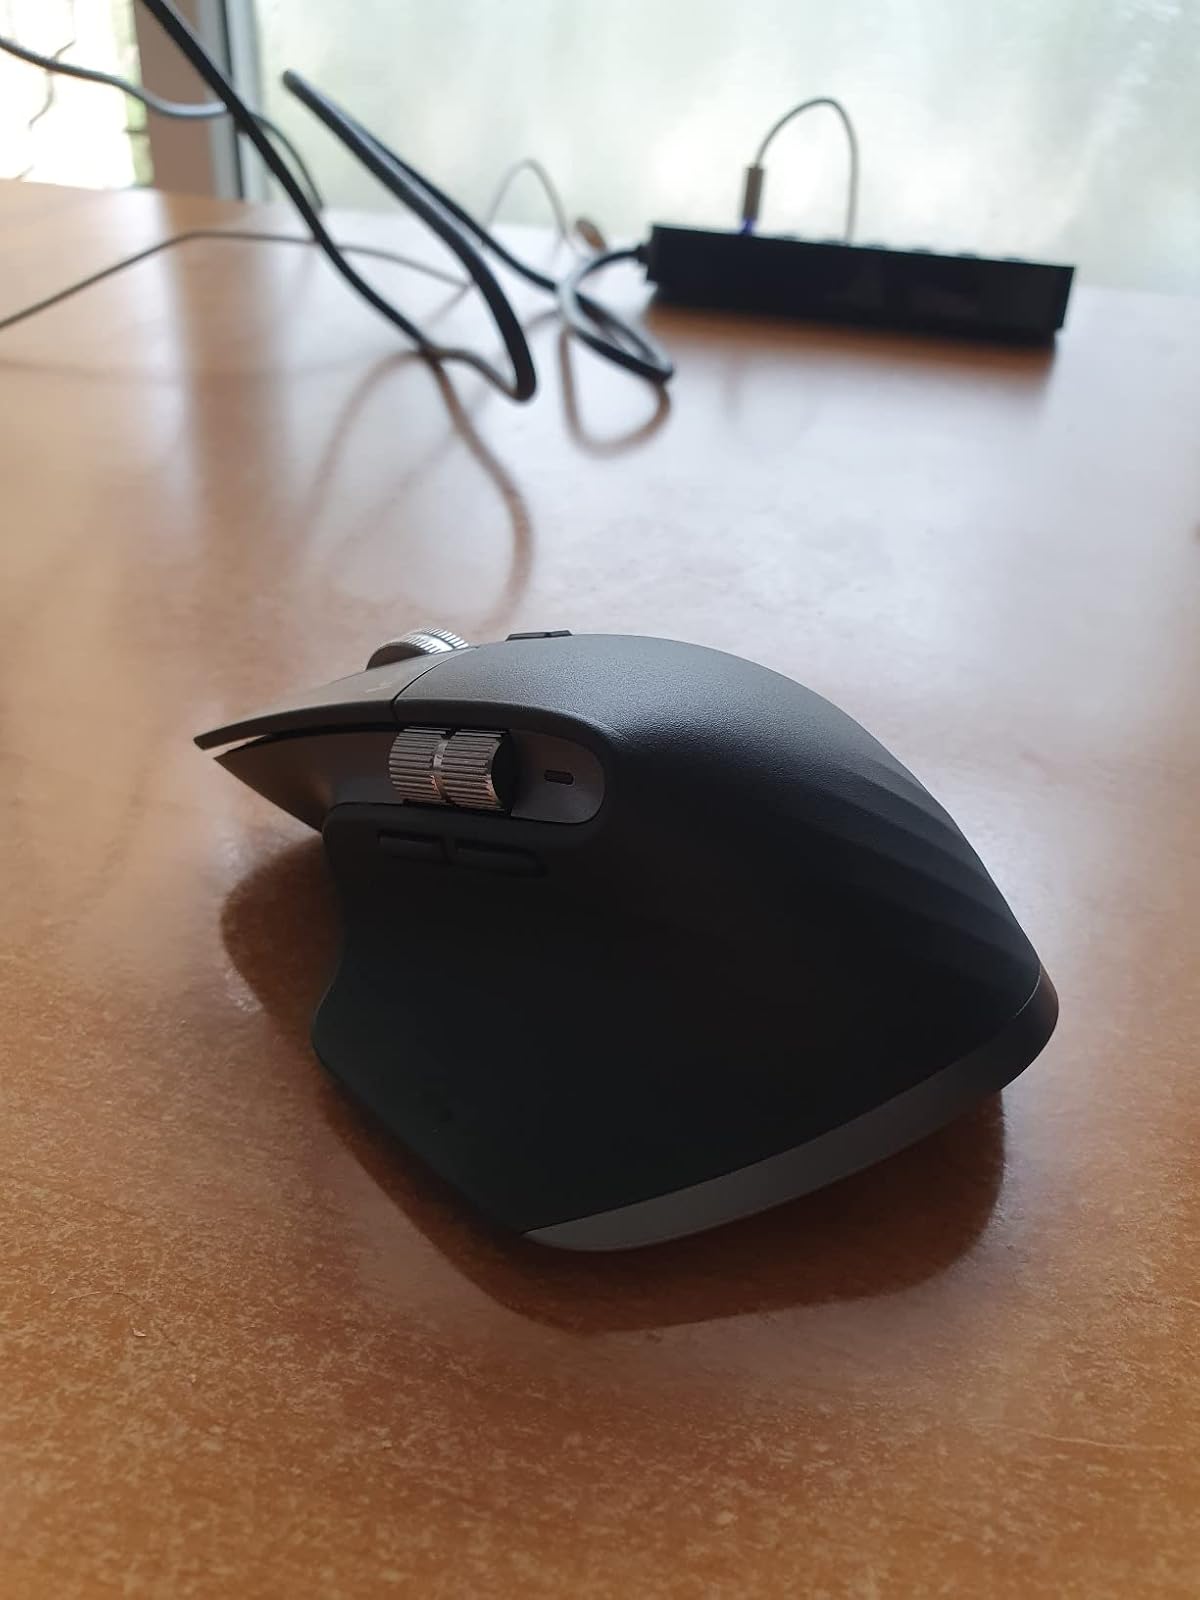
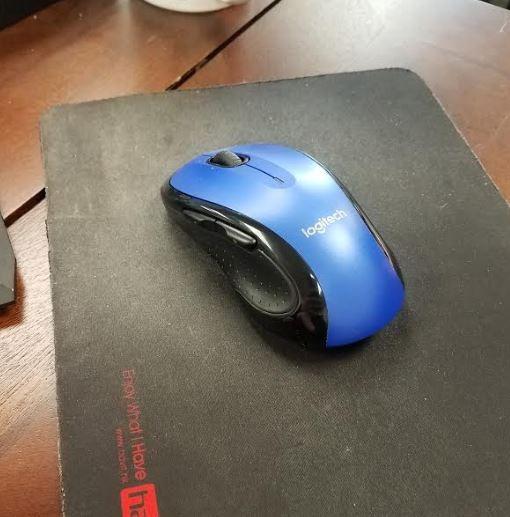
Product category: mouse
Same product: no